Collagenous spherulosis

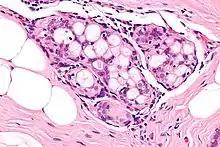
Micrograph of collagenous spherulosis with the characteristic histomorphology - intratubular eosinophilic material with a spoke-like arrangement. H&E stain.

Collagenous spherulosis, or simple spherulosis, is a benign finding in breast pathology. It is almost always an incidental finding, though it is occasionally associated with calcifications, which may lead to a biopsy.